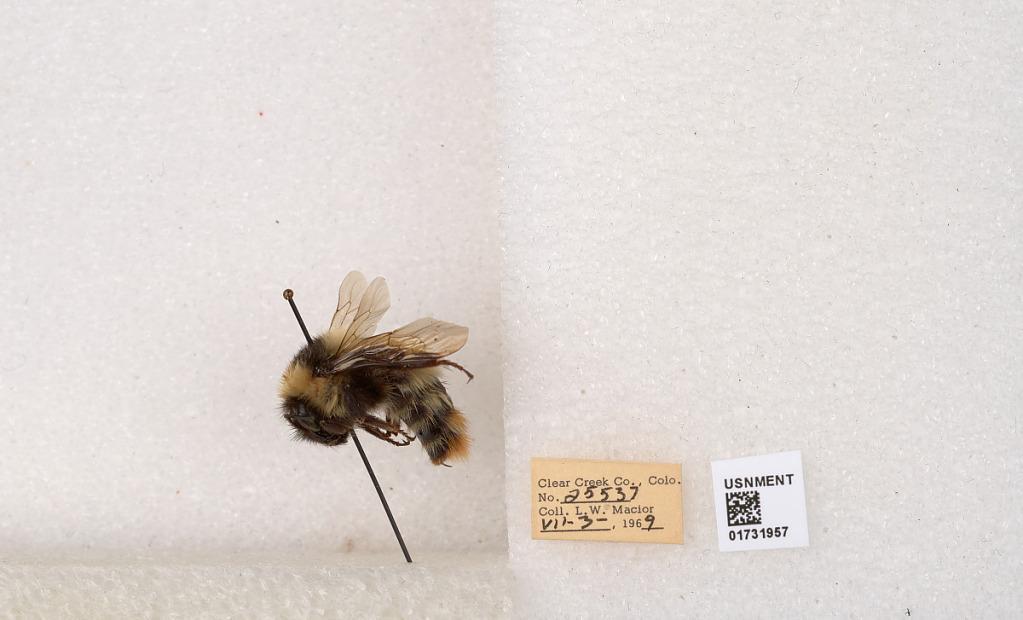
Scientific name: Bombus kirbyellus
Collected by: L. Macior
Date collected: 1969-7-3
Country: United States
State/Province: Colorado
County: Clear Creek
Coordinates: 39.6891, -105.644